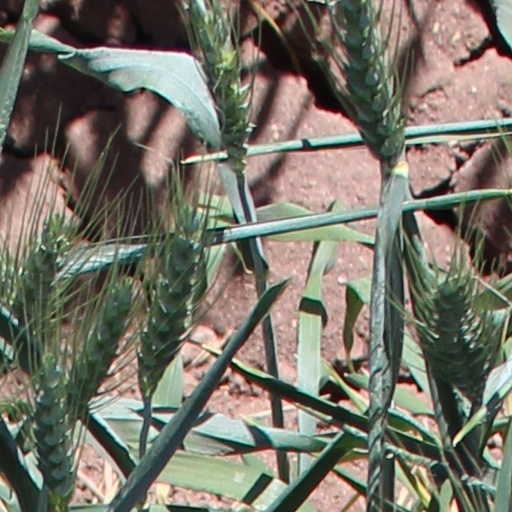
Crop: wheat